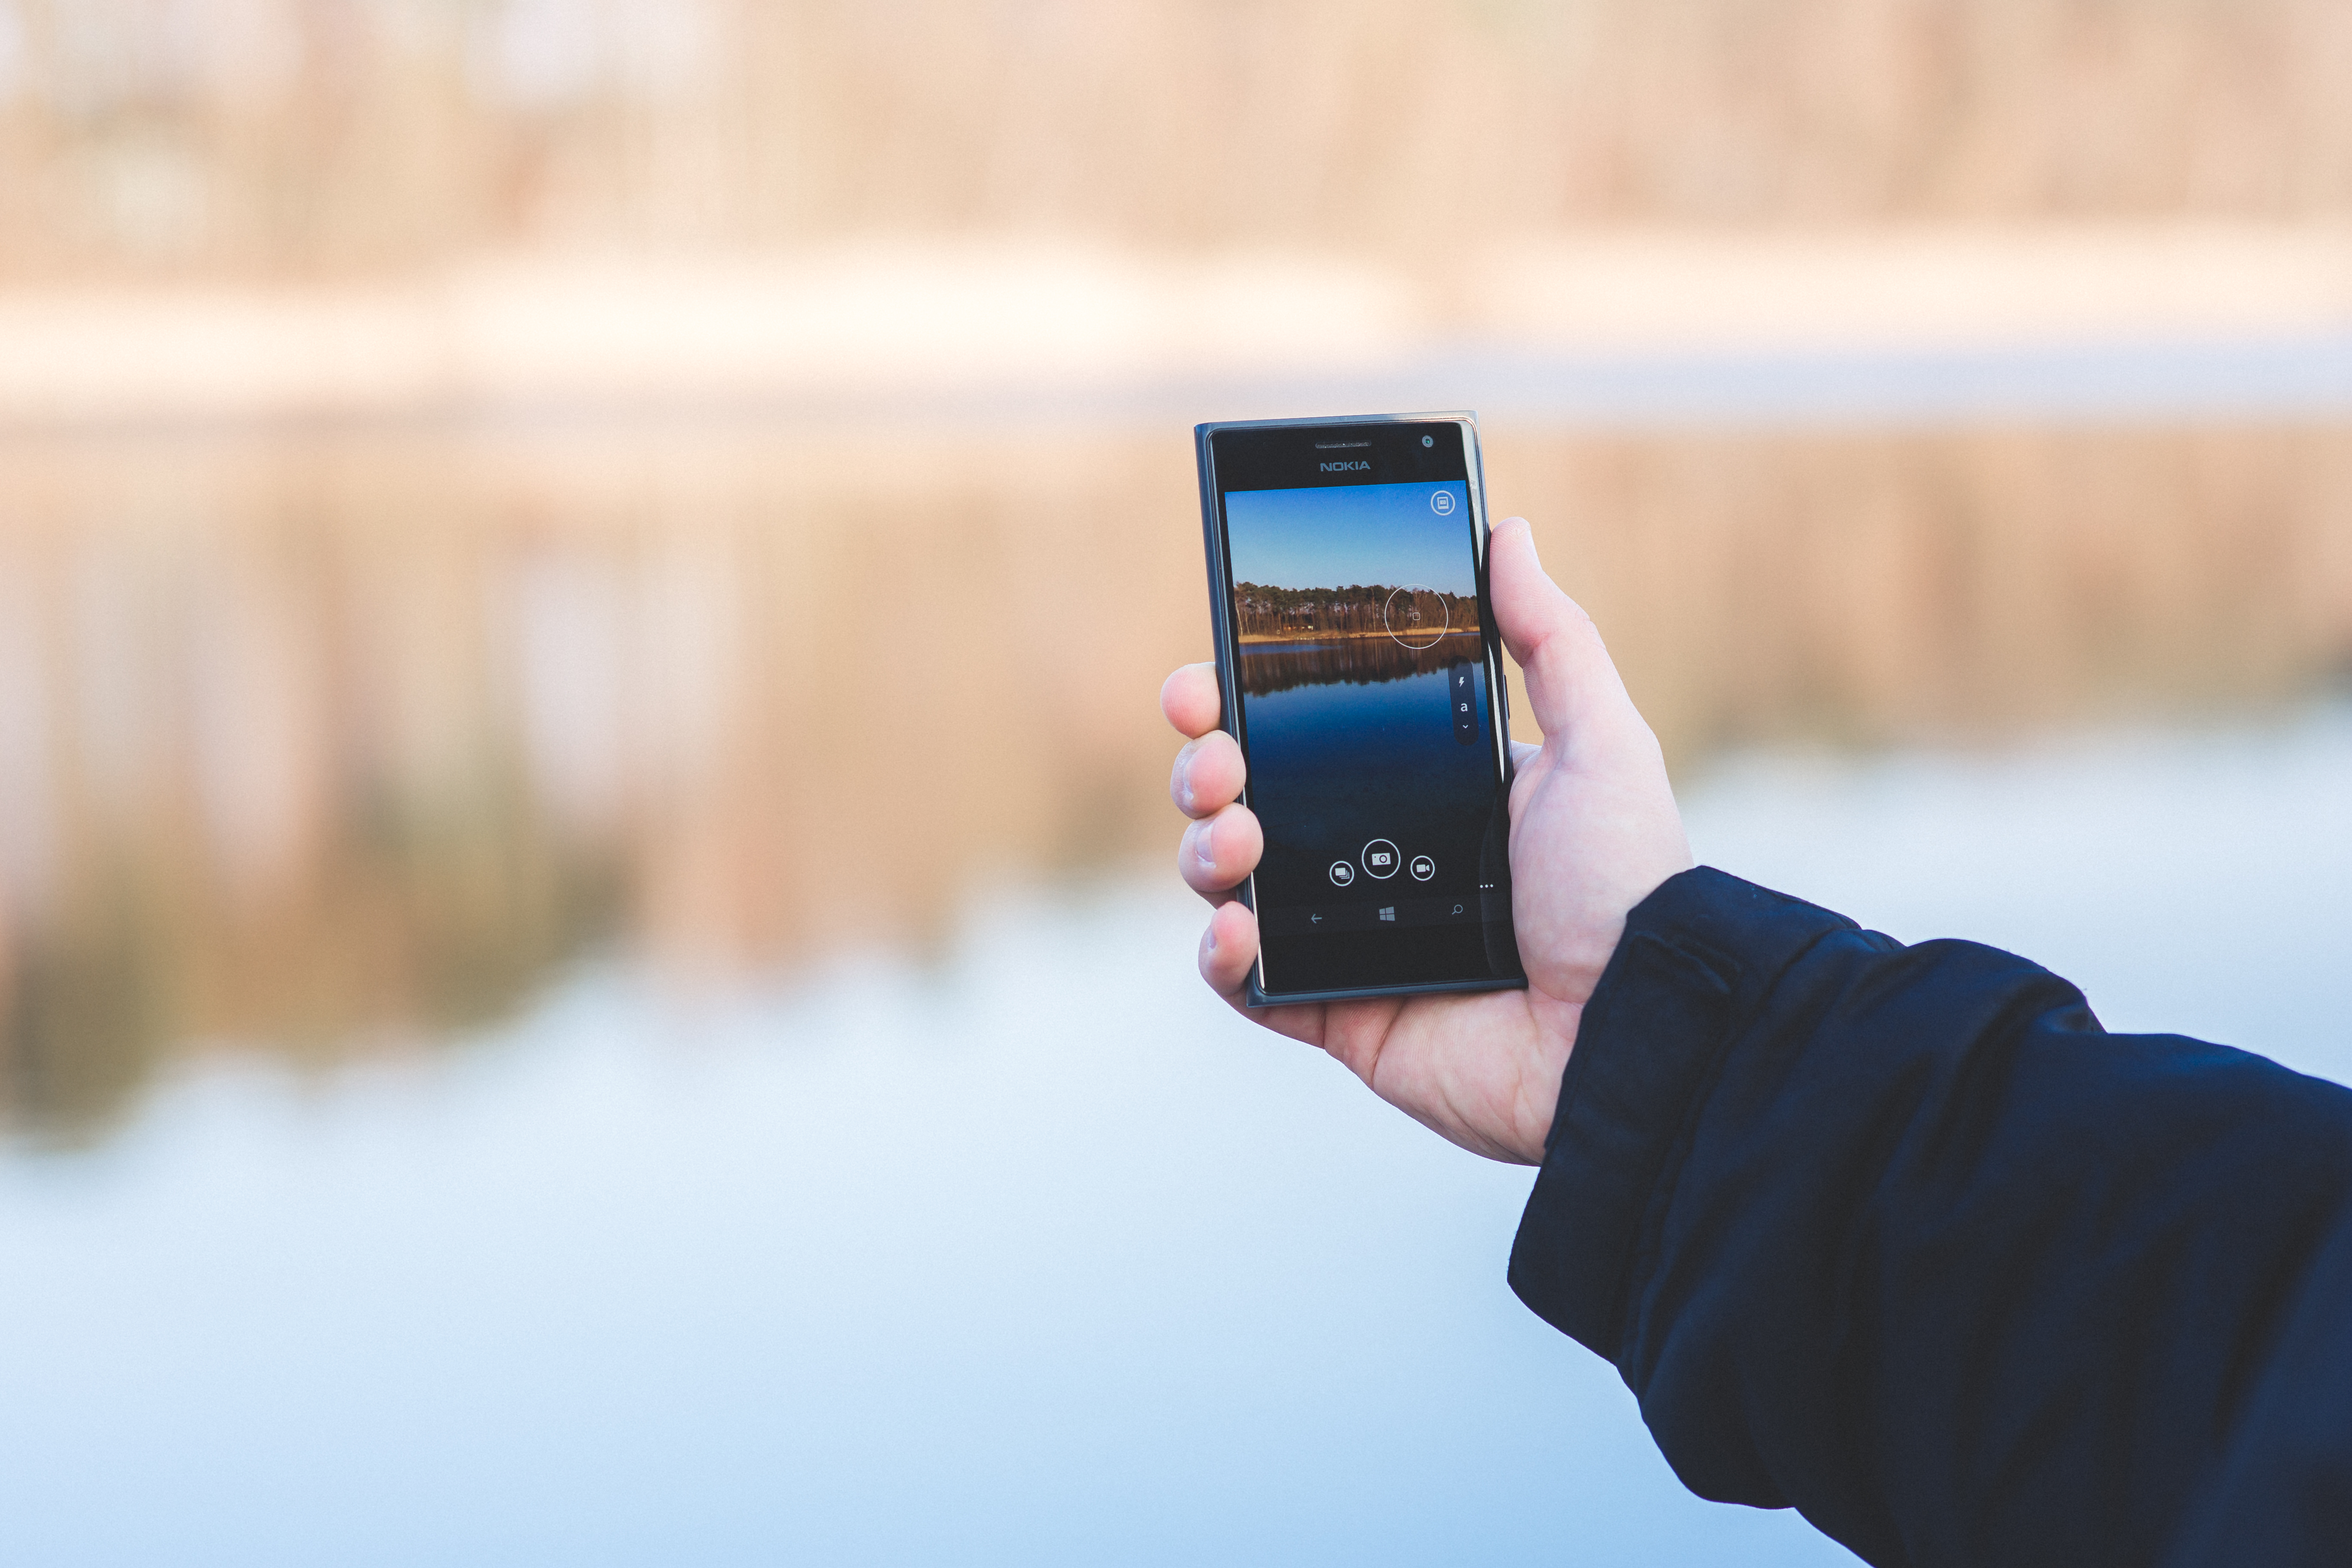
smartphone, mobile, hand, screen, man, technology, photography, lake, touch, finger, gadget, blue, mobile phone, taking photo, close up, brand, product, touchscreen, portable communications device